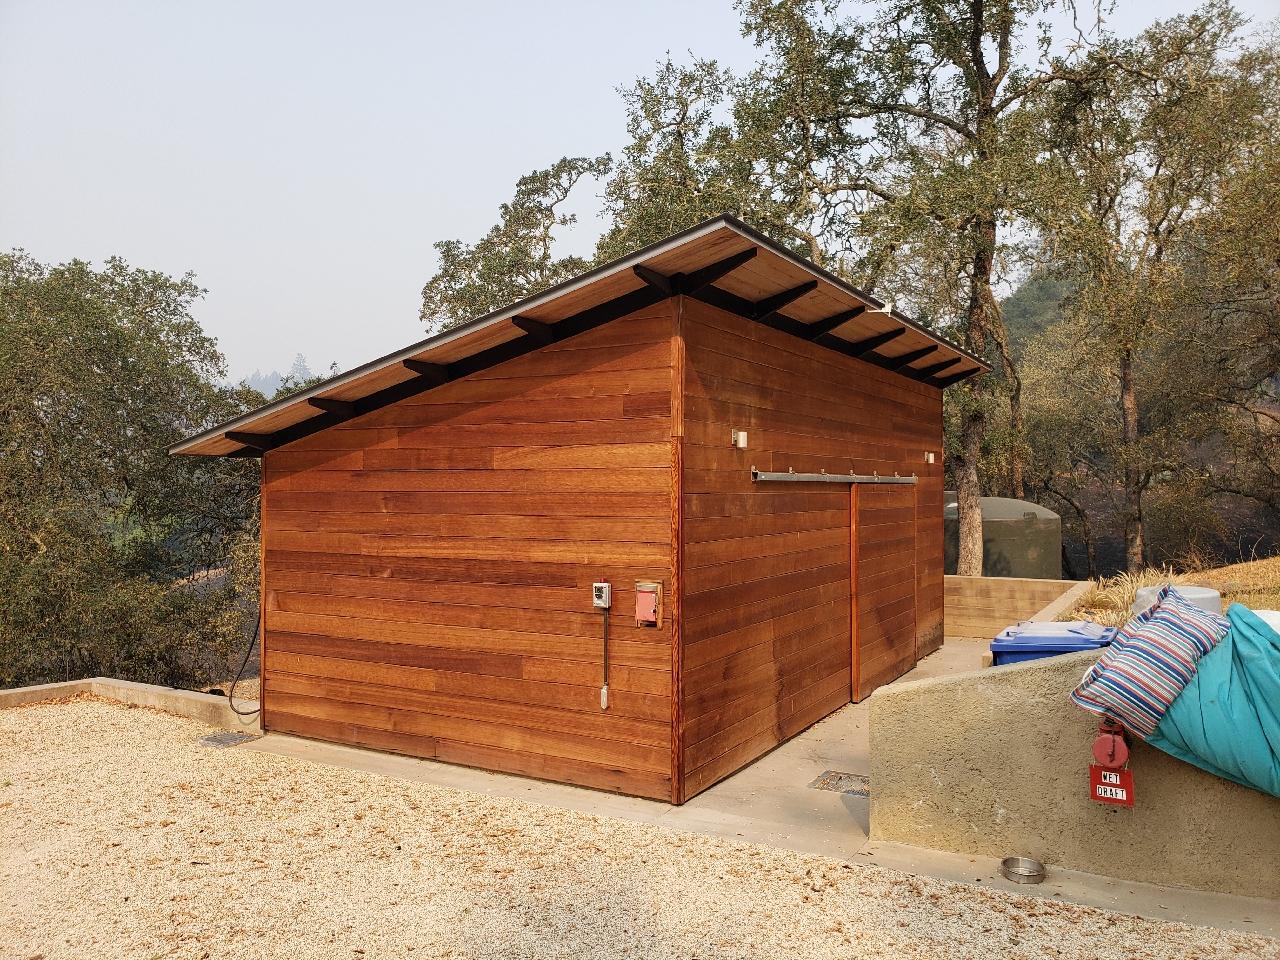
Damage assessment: no_damage